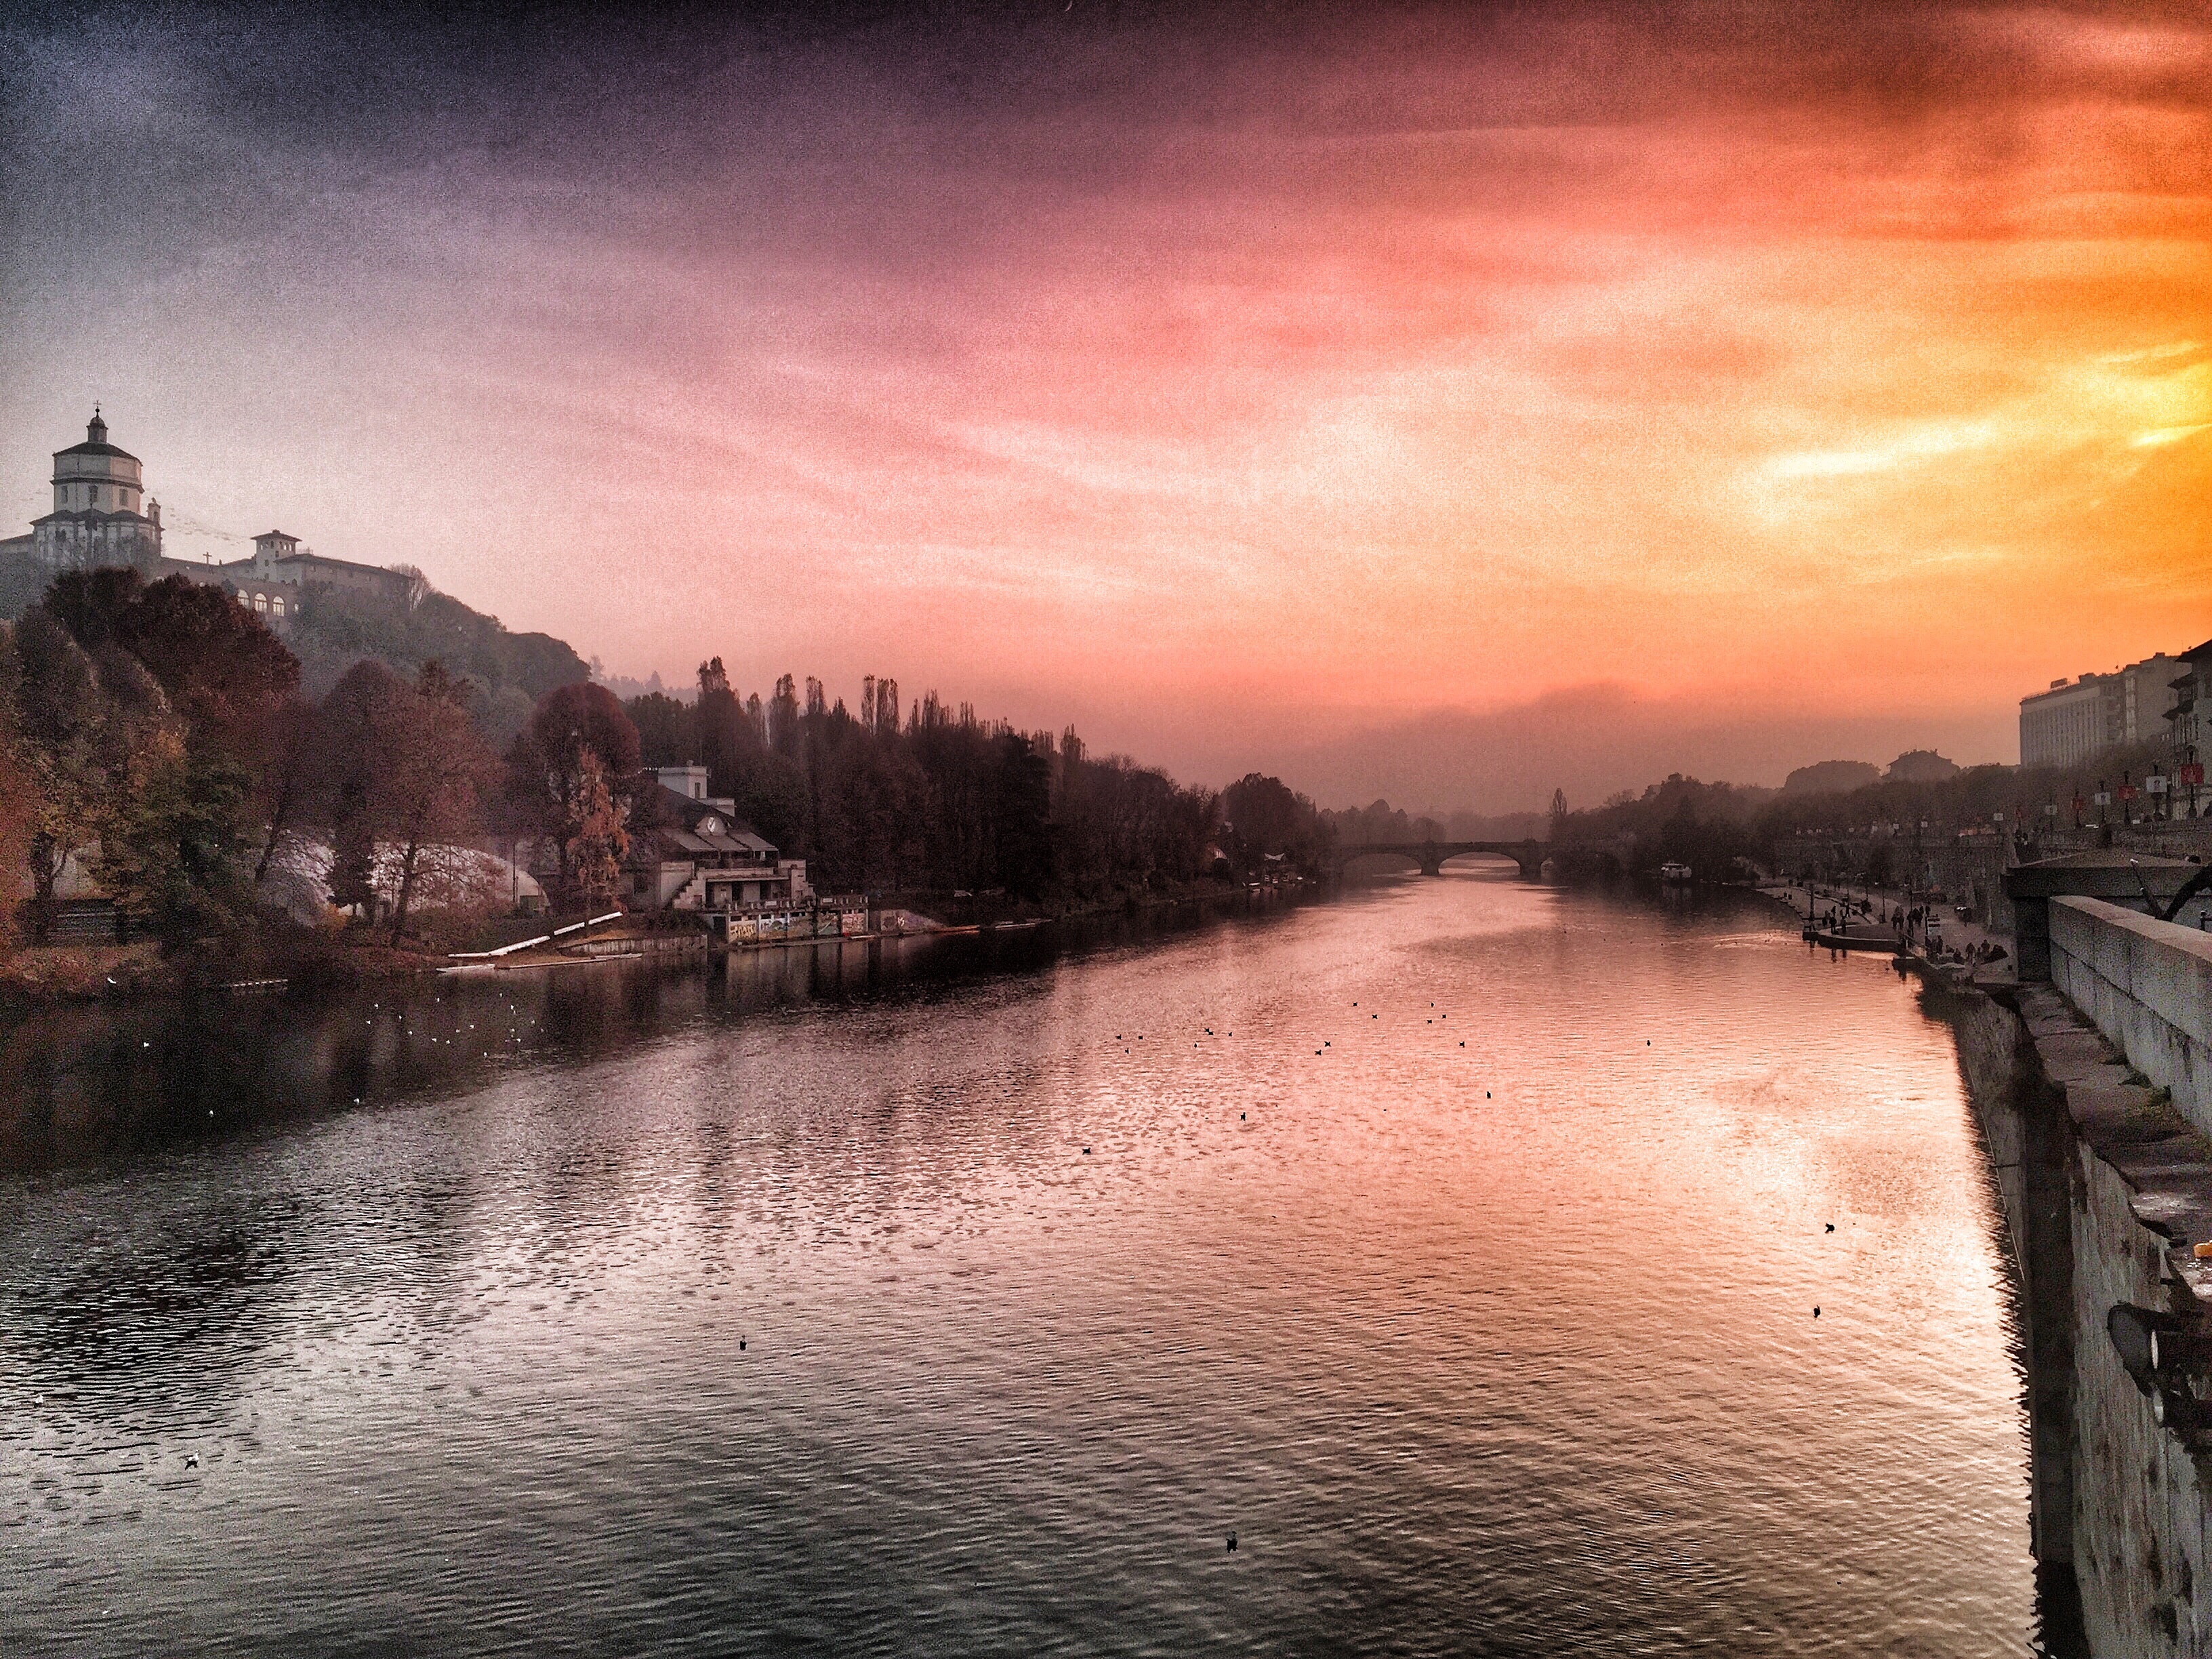
sea, cloud, sky, sunrise, sunset, morning, dawn, river, cityscape, dusk, evening, reflection, waterway, atmospheric phenomenon